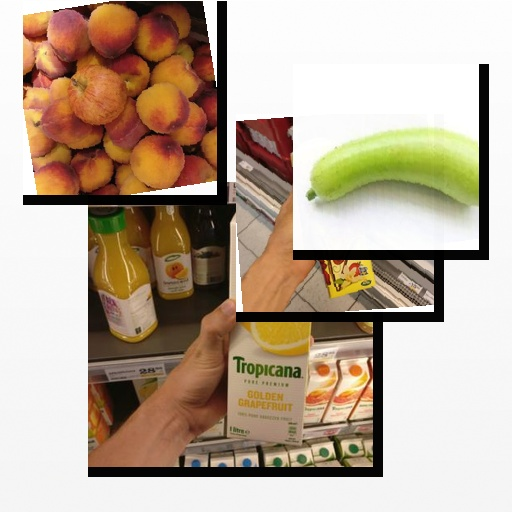
Food items: strawberry_yogurt, peach, golden_grapefruit_juice, bottle_gourd